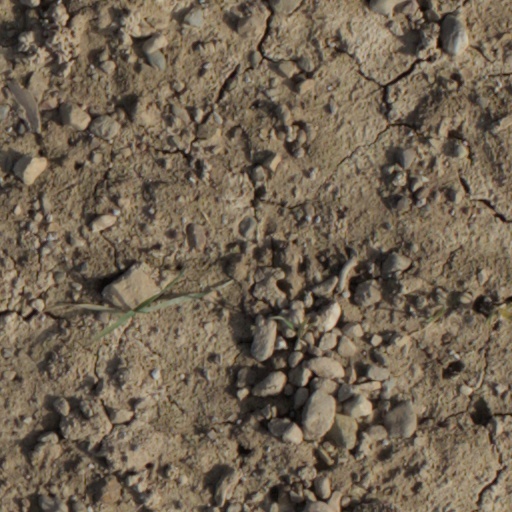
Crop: wheat